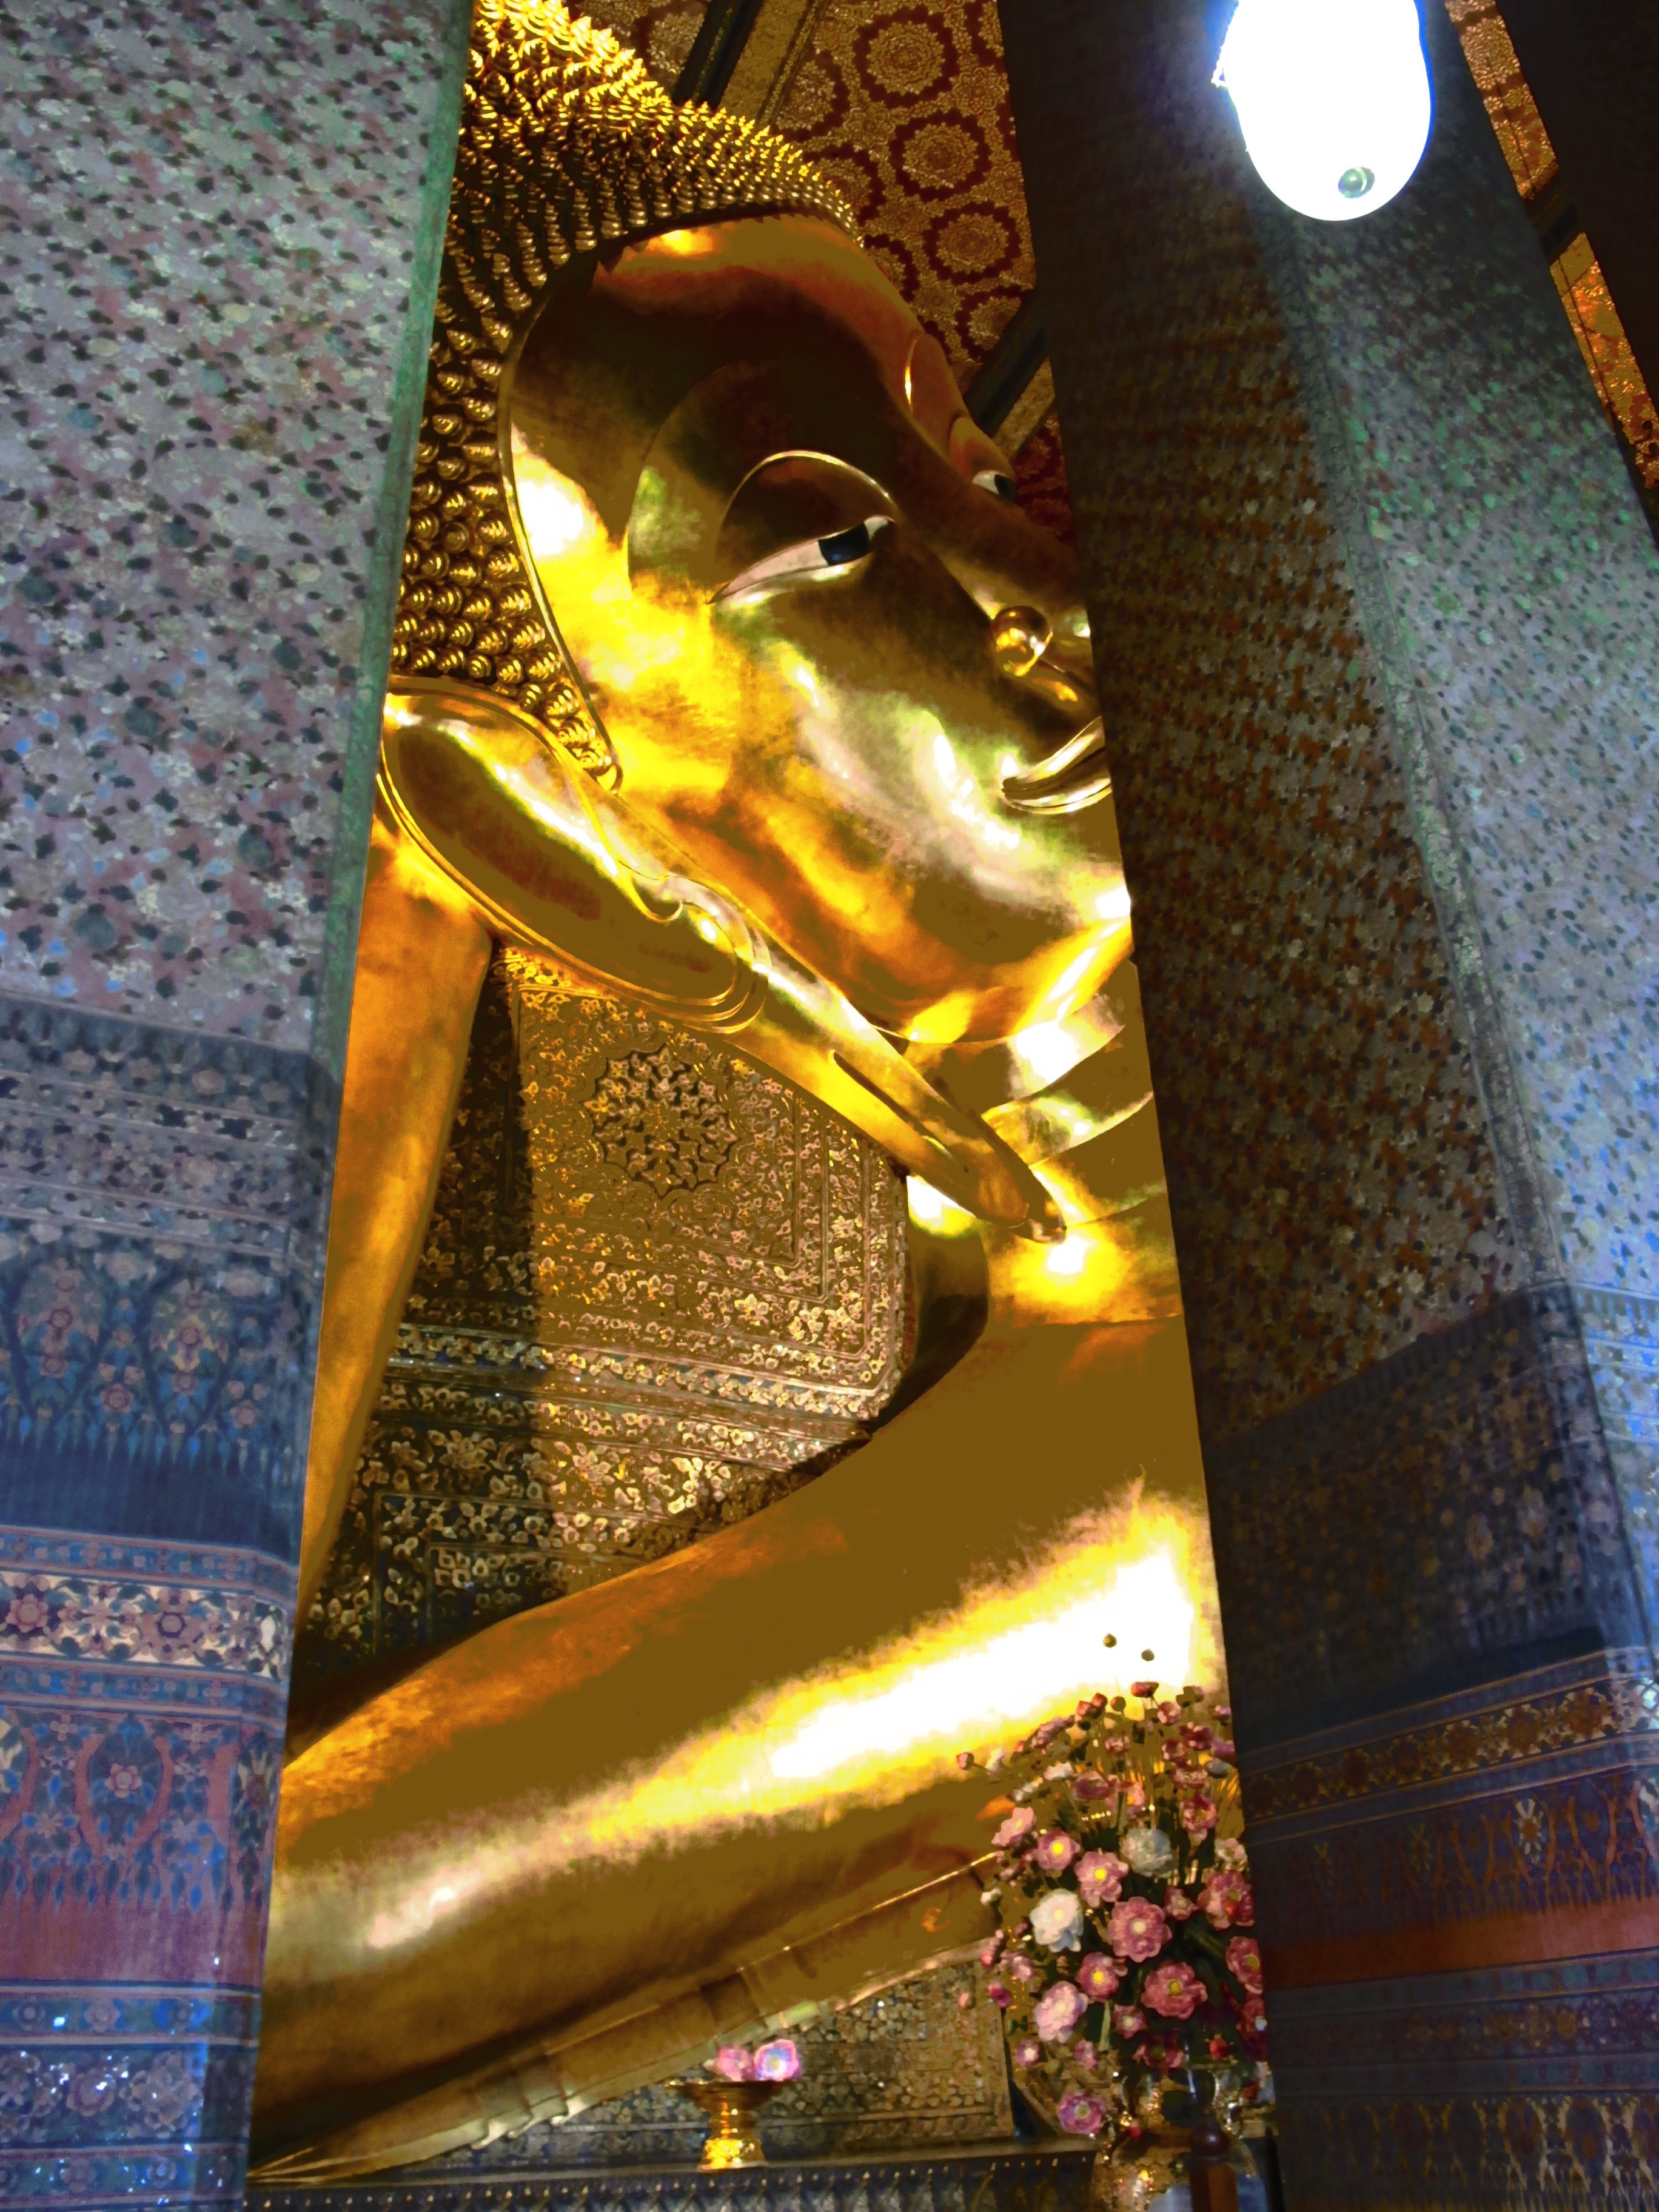
glass, color, yellow, art, temple